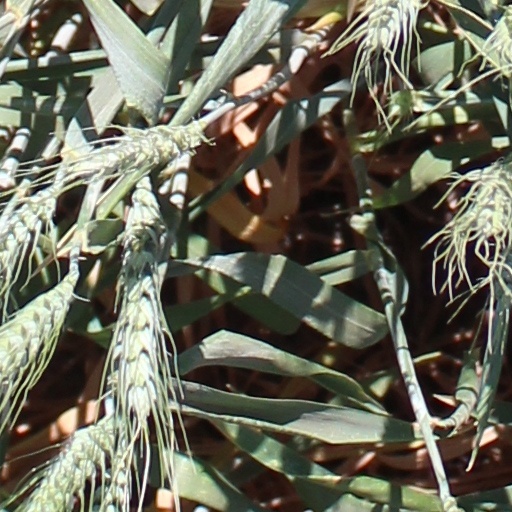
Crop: wheat